Giff Vivian

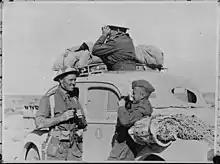
Lt Vivian (left) talks to Jack Griffiths while General Bernard Freyberg carries out reconnaissance (Libya, 1941)

Vivian, a keen amateur cinematographer, took extensive film of the 1937 tour of England. Copies of this film are held in the New Zealand Cricket Museum and in the Ngā Taonga Sound & Vision archive.